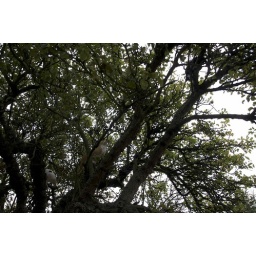
Three cats in the apple tree